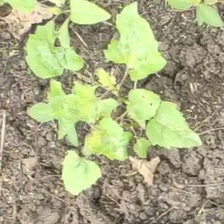
Weed species: Obscure_morning _glory(Ipomoea obscura)